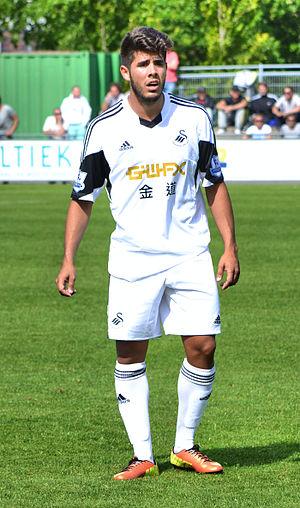
Alejandro Pozuelo Melero est un footballeur espagnol, né le 20 septembre 1991 à Séville. Il évolue au poste de milieu offensif.